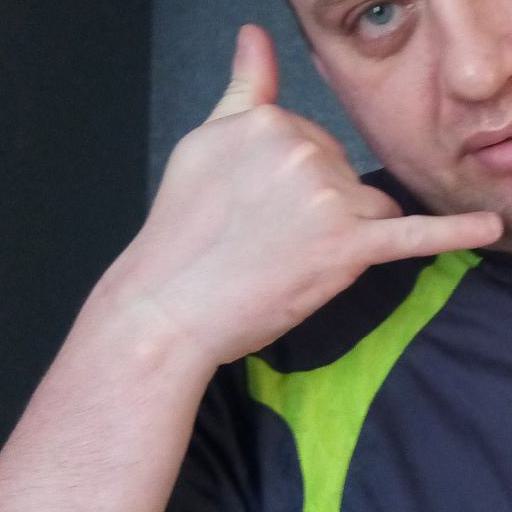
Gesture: call